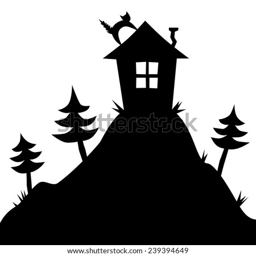
vector silhouette of house on the hill and pine trees